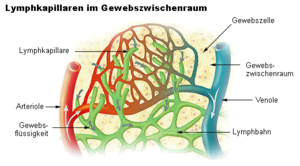
Lymfeknude
Illustration af lymfeknudens opbygning
"Lymfeknuder også forkert kaldet ""lymfekirtler"", er dele af lymfesystemet. Lymfeknuderne virker som vagtposter, der filtrerer og undersøger lymfen, når den kommer ind fra hele kroppen mod venerne tæt ved hjertet. Denne filtrering er et vigtigt element i opdagelsen og bekæmpelsen af infektioner af bakterier og virus. Samtidig sikrer filtreringen mod sepsis. Lymfeknuder er fyldt med lymfocytter, der organiserer den adaptive immunitet, dvs. immunforsvaret mod genkendte fjender.